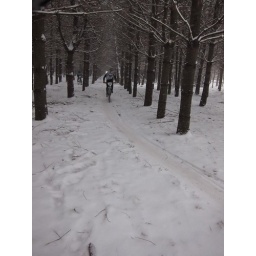
Winter mountain bike racing in Leesburg, VA